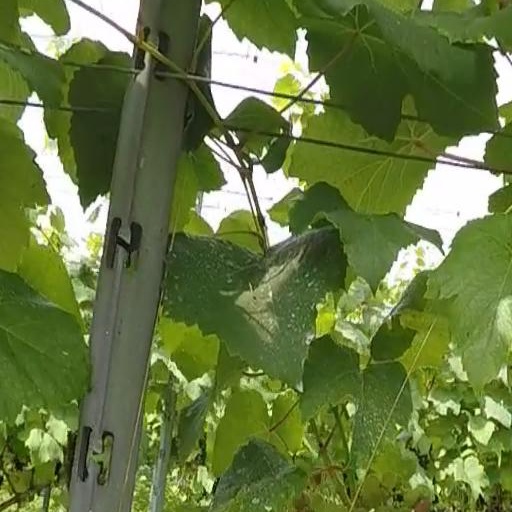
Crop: grape